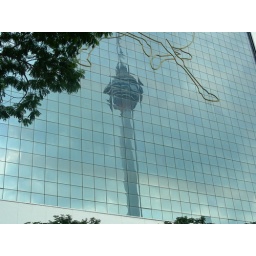
kl tower reflected in the building opposite